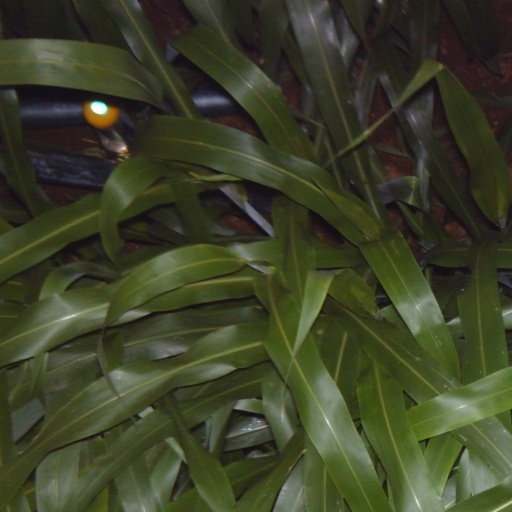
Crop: sorghum